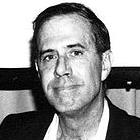
Age: 48